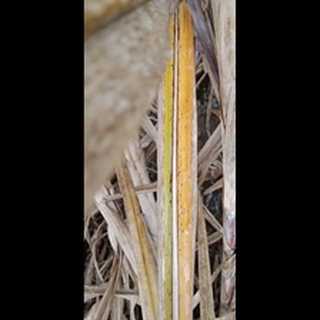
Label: sugarcane_yellow_leaf_disease